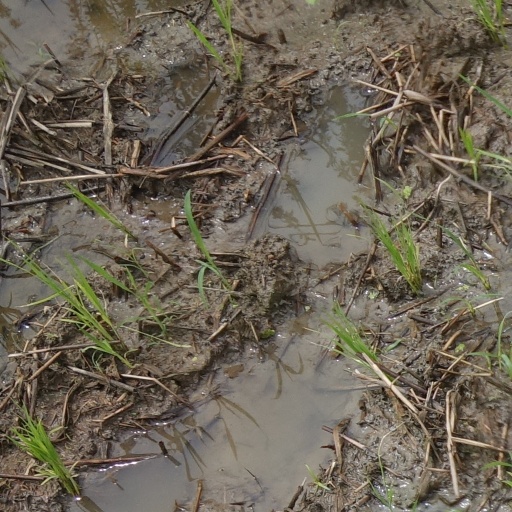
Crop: rice